City Museum and Ceramics Gallery (Ariano Irpino)

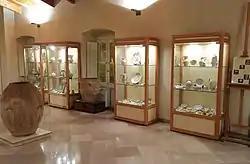

The City Museum and Ceramics Gallery is a print room and ceramics collection in Ariano Irpino in the province of Avellino,